Entertainment

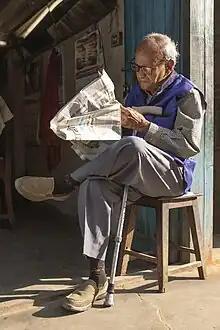
Old man reading newspaper at Basantapur

Comics and editorial cartoons are literary genres that use drawings or graphics, usually in combination with text, to convey an entertaining narrative. Many contemporary comics have elements of fantasy and are produced by companies that are part of the entertainment industry. Others have unique authors who offer a more personal, philosophical view of the world and the problems people face. Comics about superheroes such as Superman are of the first type. Examples of the second sort include the individual work over 50 years of Charles M. Schulz who produced a popular comic called "Peanuts" about the relationships among a cast of child characters; and Michael Leunig who entertains by producing whimsical cartoons that also incorporate social criticism. The Japanese Manga style differs from the western approach in that it encompasses a wide range of genres and themes for a readership of all ages. Caricature uses a kind of graphic entertainment for purposes ranging from merely putting a smile on the viewer's face, to raising social awareness, to highlighting the moral characteristics of a person being caricatured.